Smithereens (film)

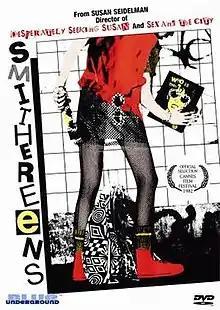
DVD cover

Smithereens is a 1982 American drama film directed by Susan Seidelman and starring Susan Berman, Brad Rijn (billed as "Brad Rinn"), and Richard Hell. The film follows a narcissistic, young woman from New Jersey who comes to New York City to join the waning punk subculture, only to find that she's gravitated towards Los Angeles; in order to pay her way across country, she engages in a number of parasitic relationships, shifting her allegiances to new "friends" in an ongoing effort to ultimately endear herself to someone who will finance her desired lifestyle.